Buxus balearica

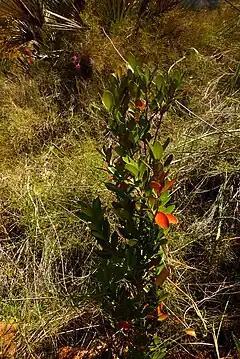
Young Balearic Boxwood

The Balearic boxwood is a monoecious tree or shrub up to three meters high. Its leaves, somewhat larger than those of the common boxwood, are oval and bright, sometimes showing a reddish or yellowish color.